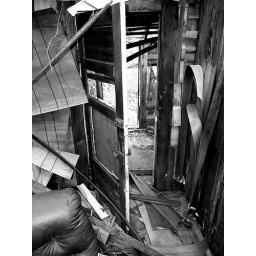
Looking out the front door of the abandoned house on the Anderson property near Coleman, Florida.